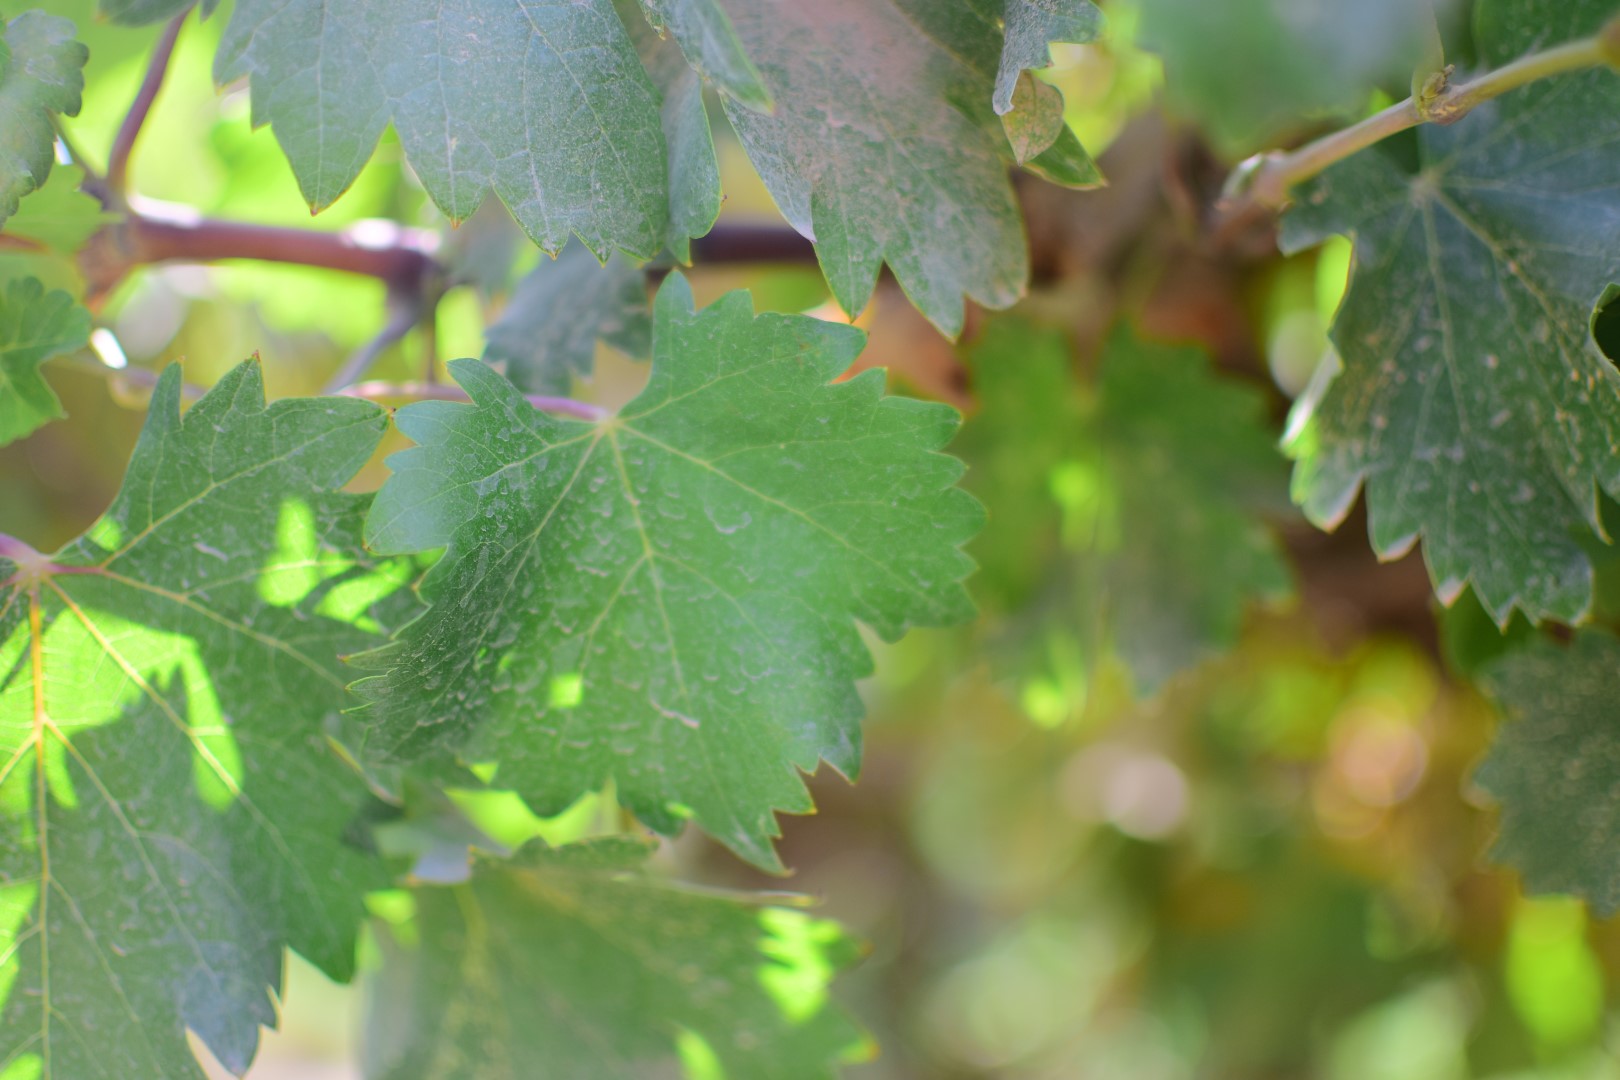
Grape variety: Shdah